New Dimensions II

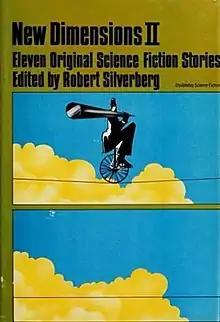
Cover of first edition

New Dimensions II: Eleven Original Science Fiction Stories is an anthology of original science fiction short stories edited by American writer Robert Silverberg, the second in a series of twelve. It was first published in hardcover by Doubleday in December 1972, with a paperback edition under the variant title New Dimensions 2 following from Avon Books in December 1974.